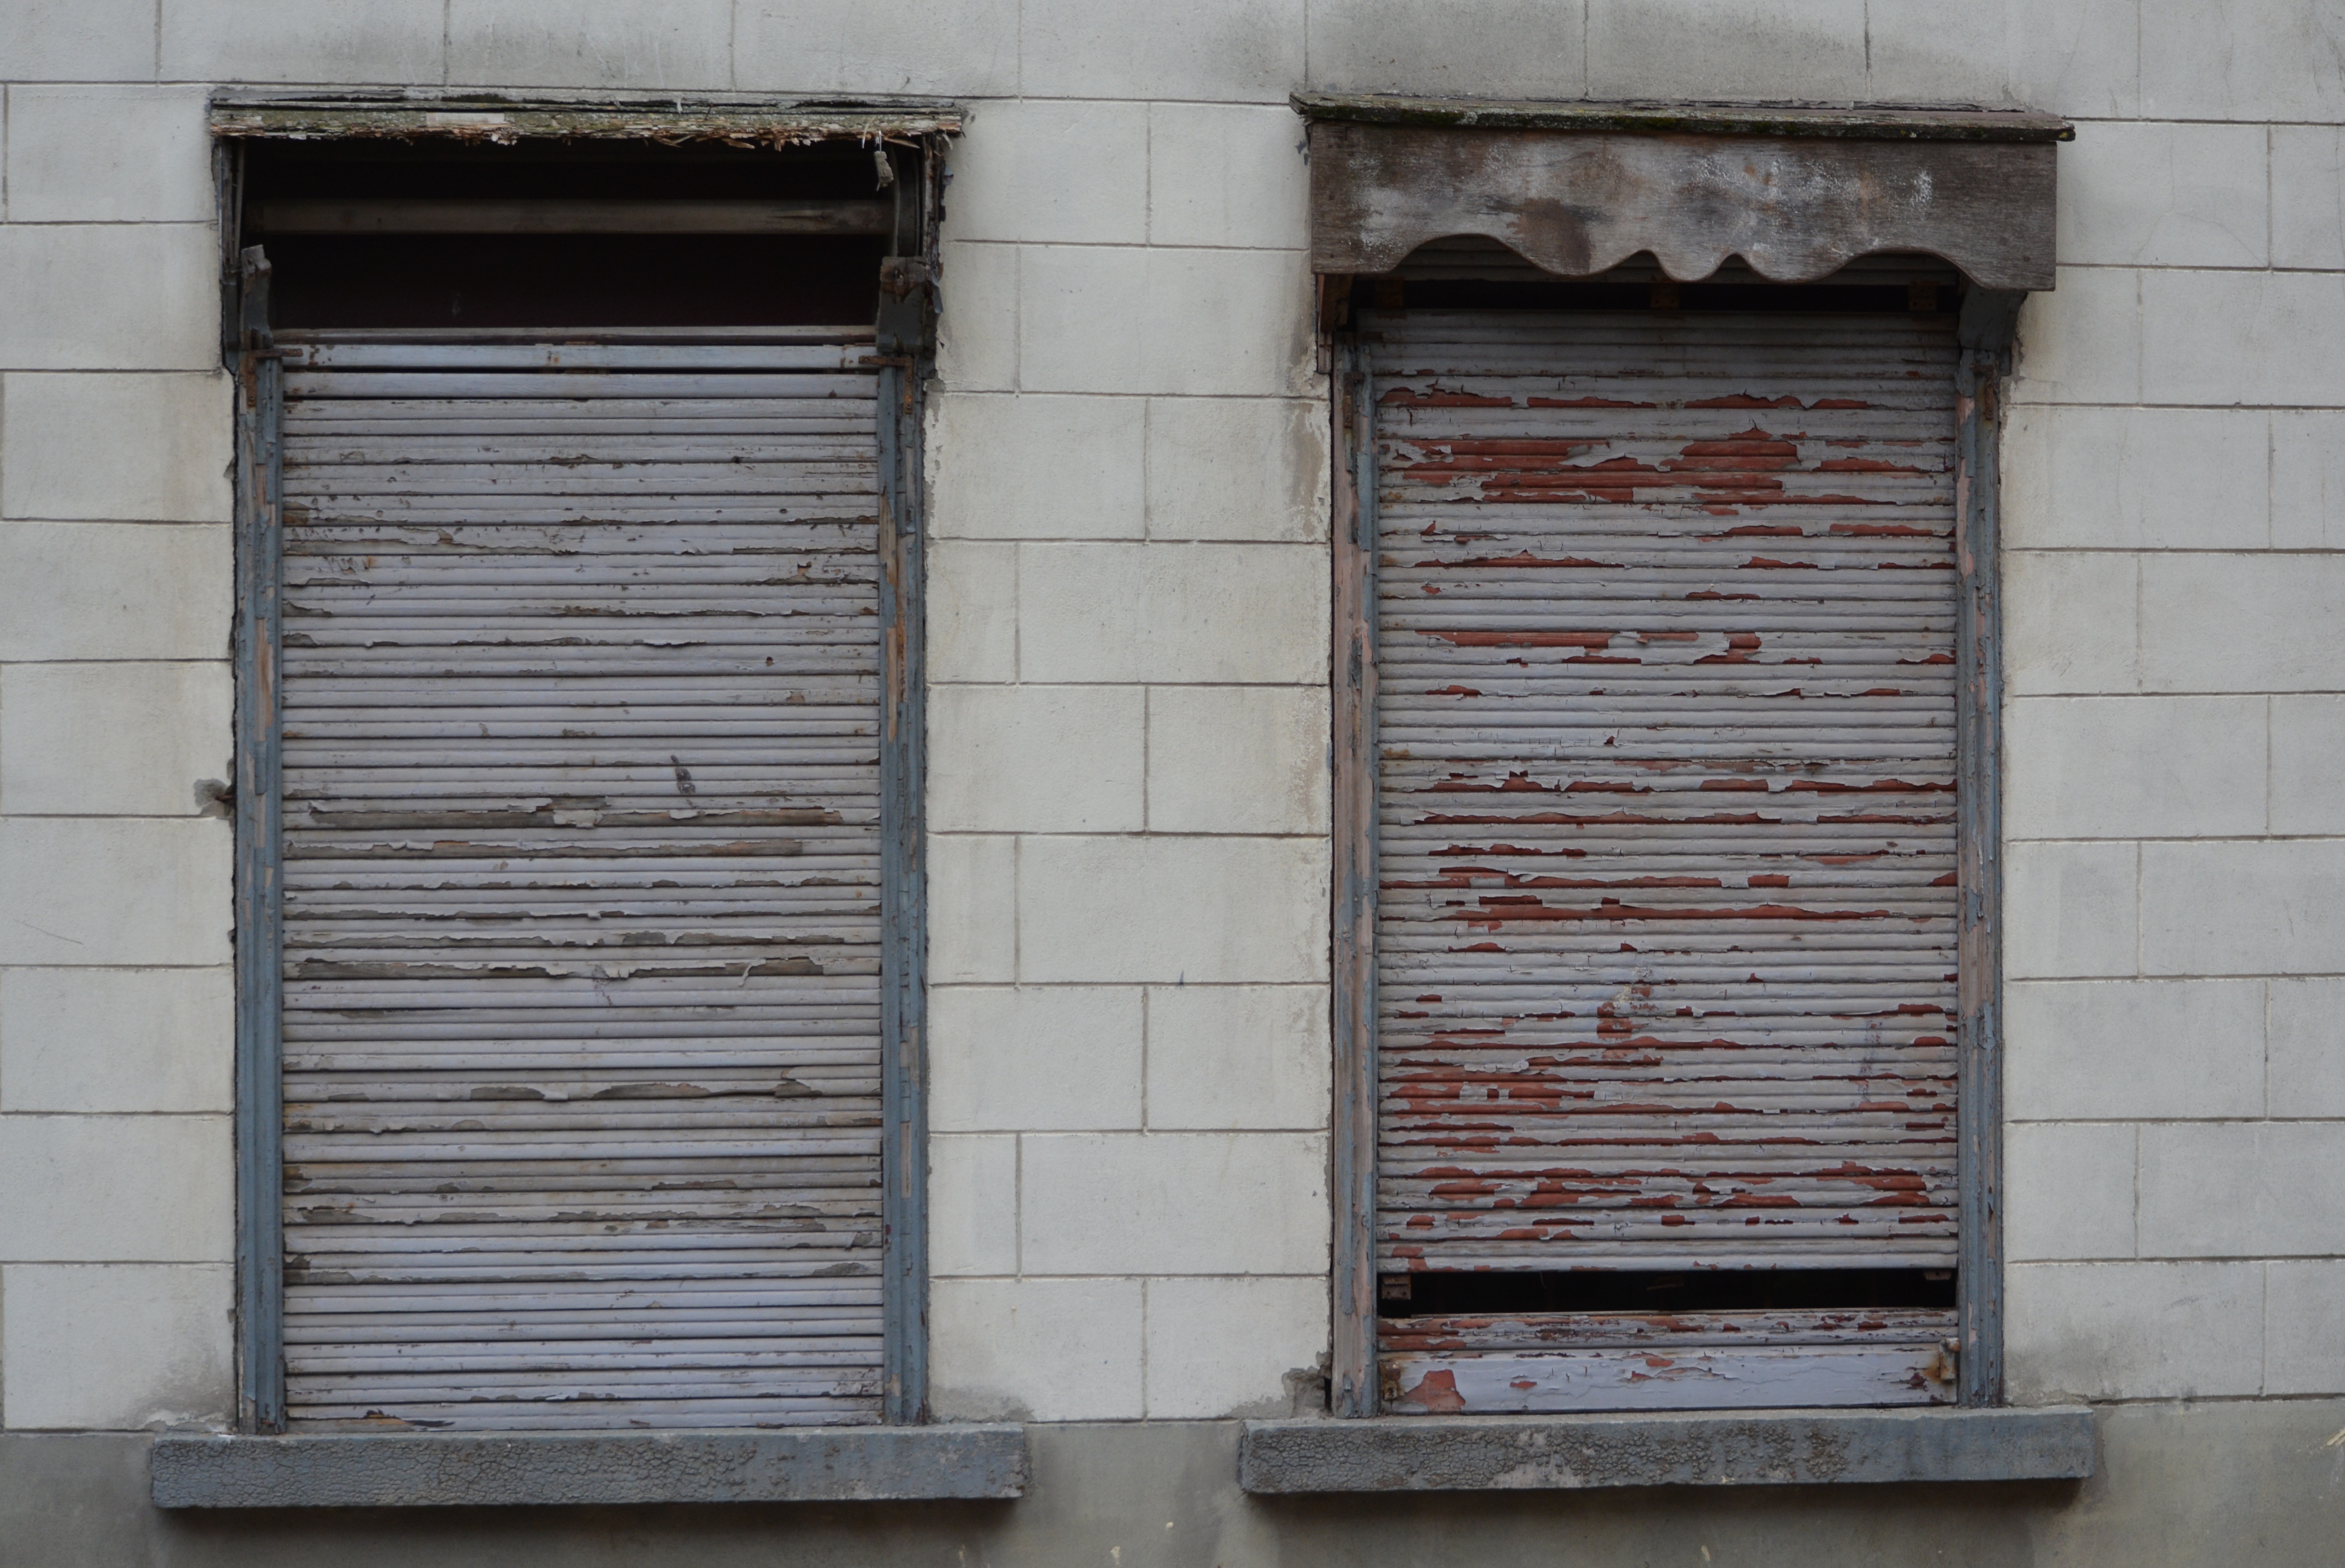
architecture, wood, house, window, home, wall, facade, brick, door, interior design, shutters, brickwork, window covering, dilapidated building